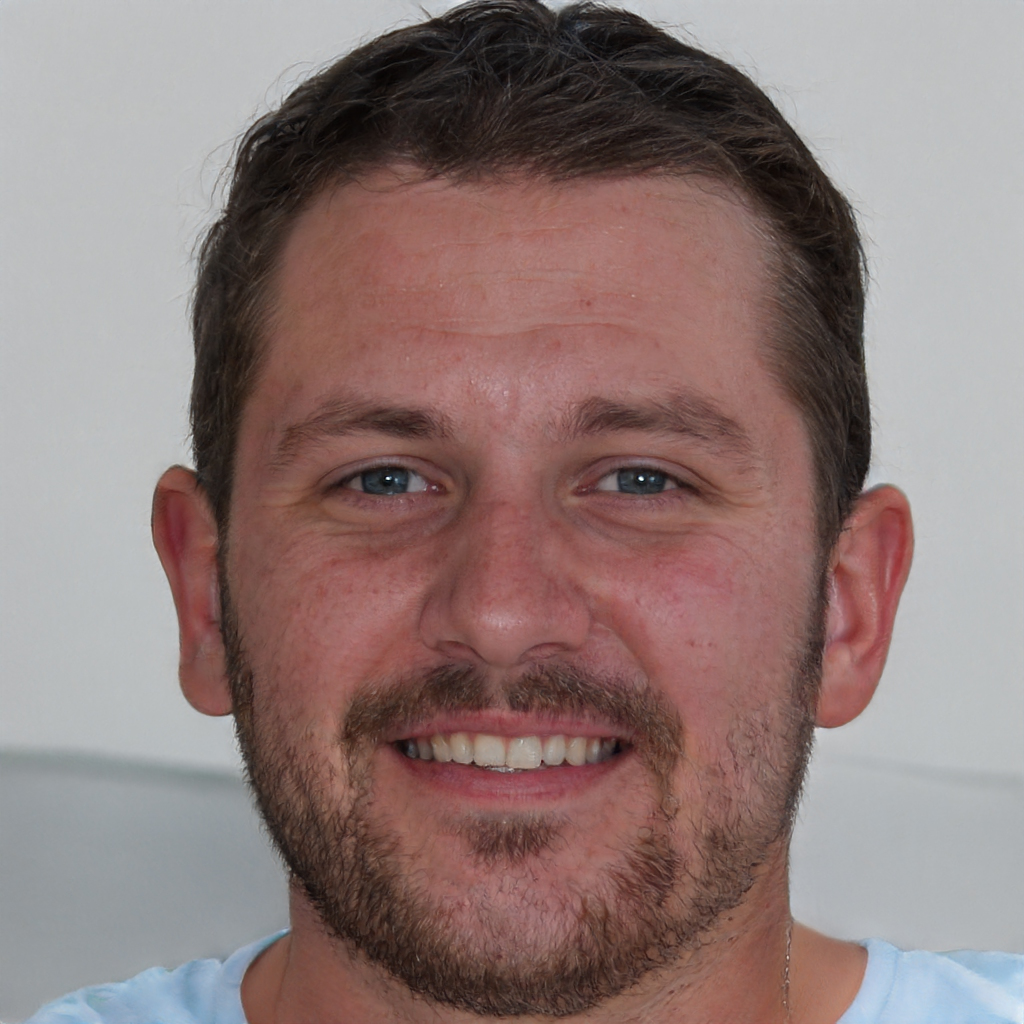
Gender: Male